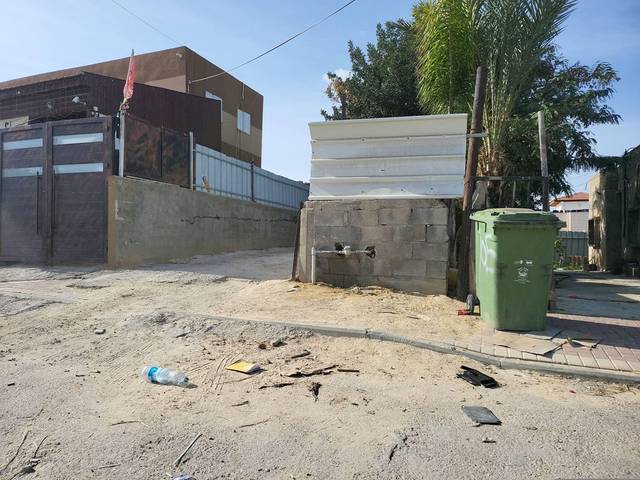
Region: Israel
Coordinates: 31.399, 34.753